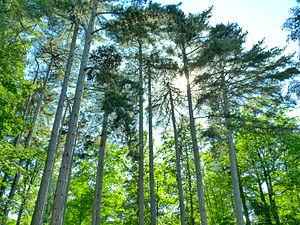
Lyon - Arbres du Parc de la Tête d'Or
Le parc de la Tête d'or est un parc urbain public situé à Lyon, l'un des plus grands de France. Œuvre des frères Denis et Eugène Bühler, le parc est ouvert dès 1857 alors que les travaux ne sont pas achevés. Il est exactement contemporain du Central Park de New York, créé la même année. Le parc est enrichi de nombreux bâtiments comme les grandes serres en 1865, le vélodrome, le chalet des gardes et le chalet en 1894, la clôture en 1896, les serres de collection en 1899, le monument aux morts de l'île aux Cygnes entre 1914 et 1930 ou encore la nouvelle roseraie entre 1961 et 1964.